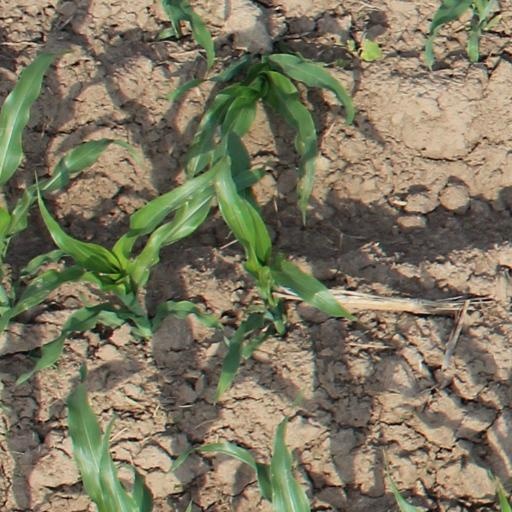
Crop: maize; corn